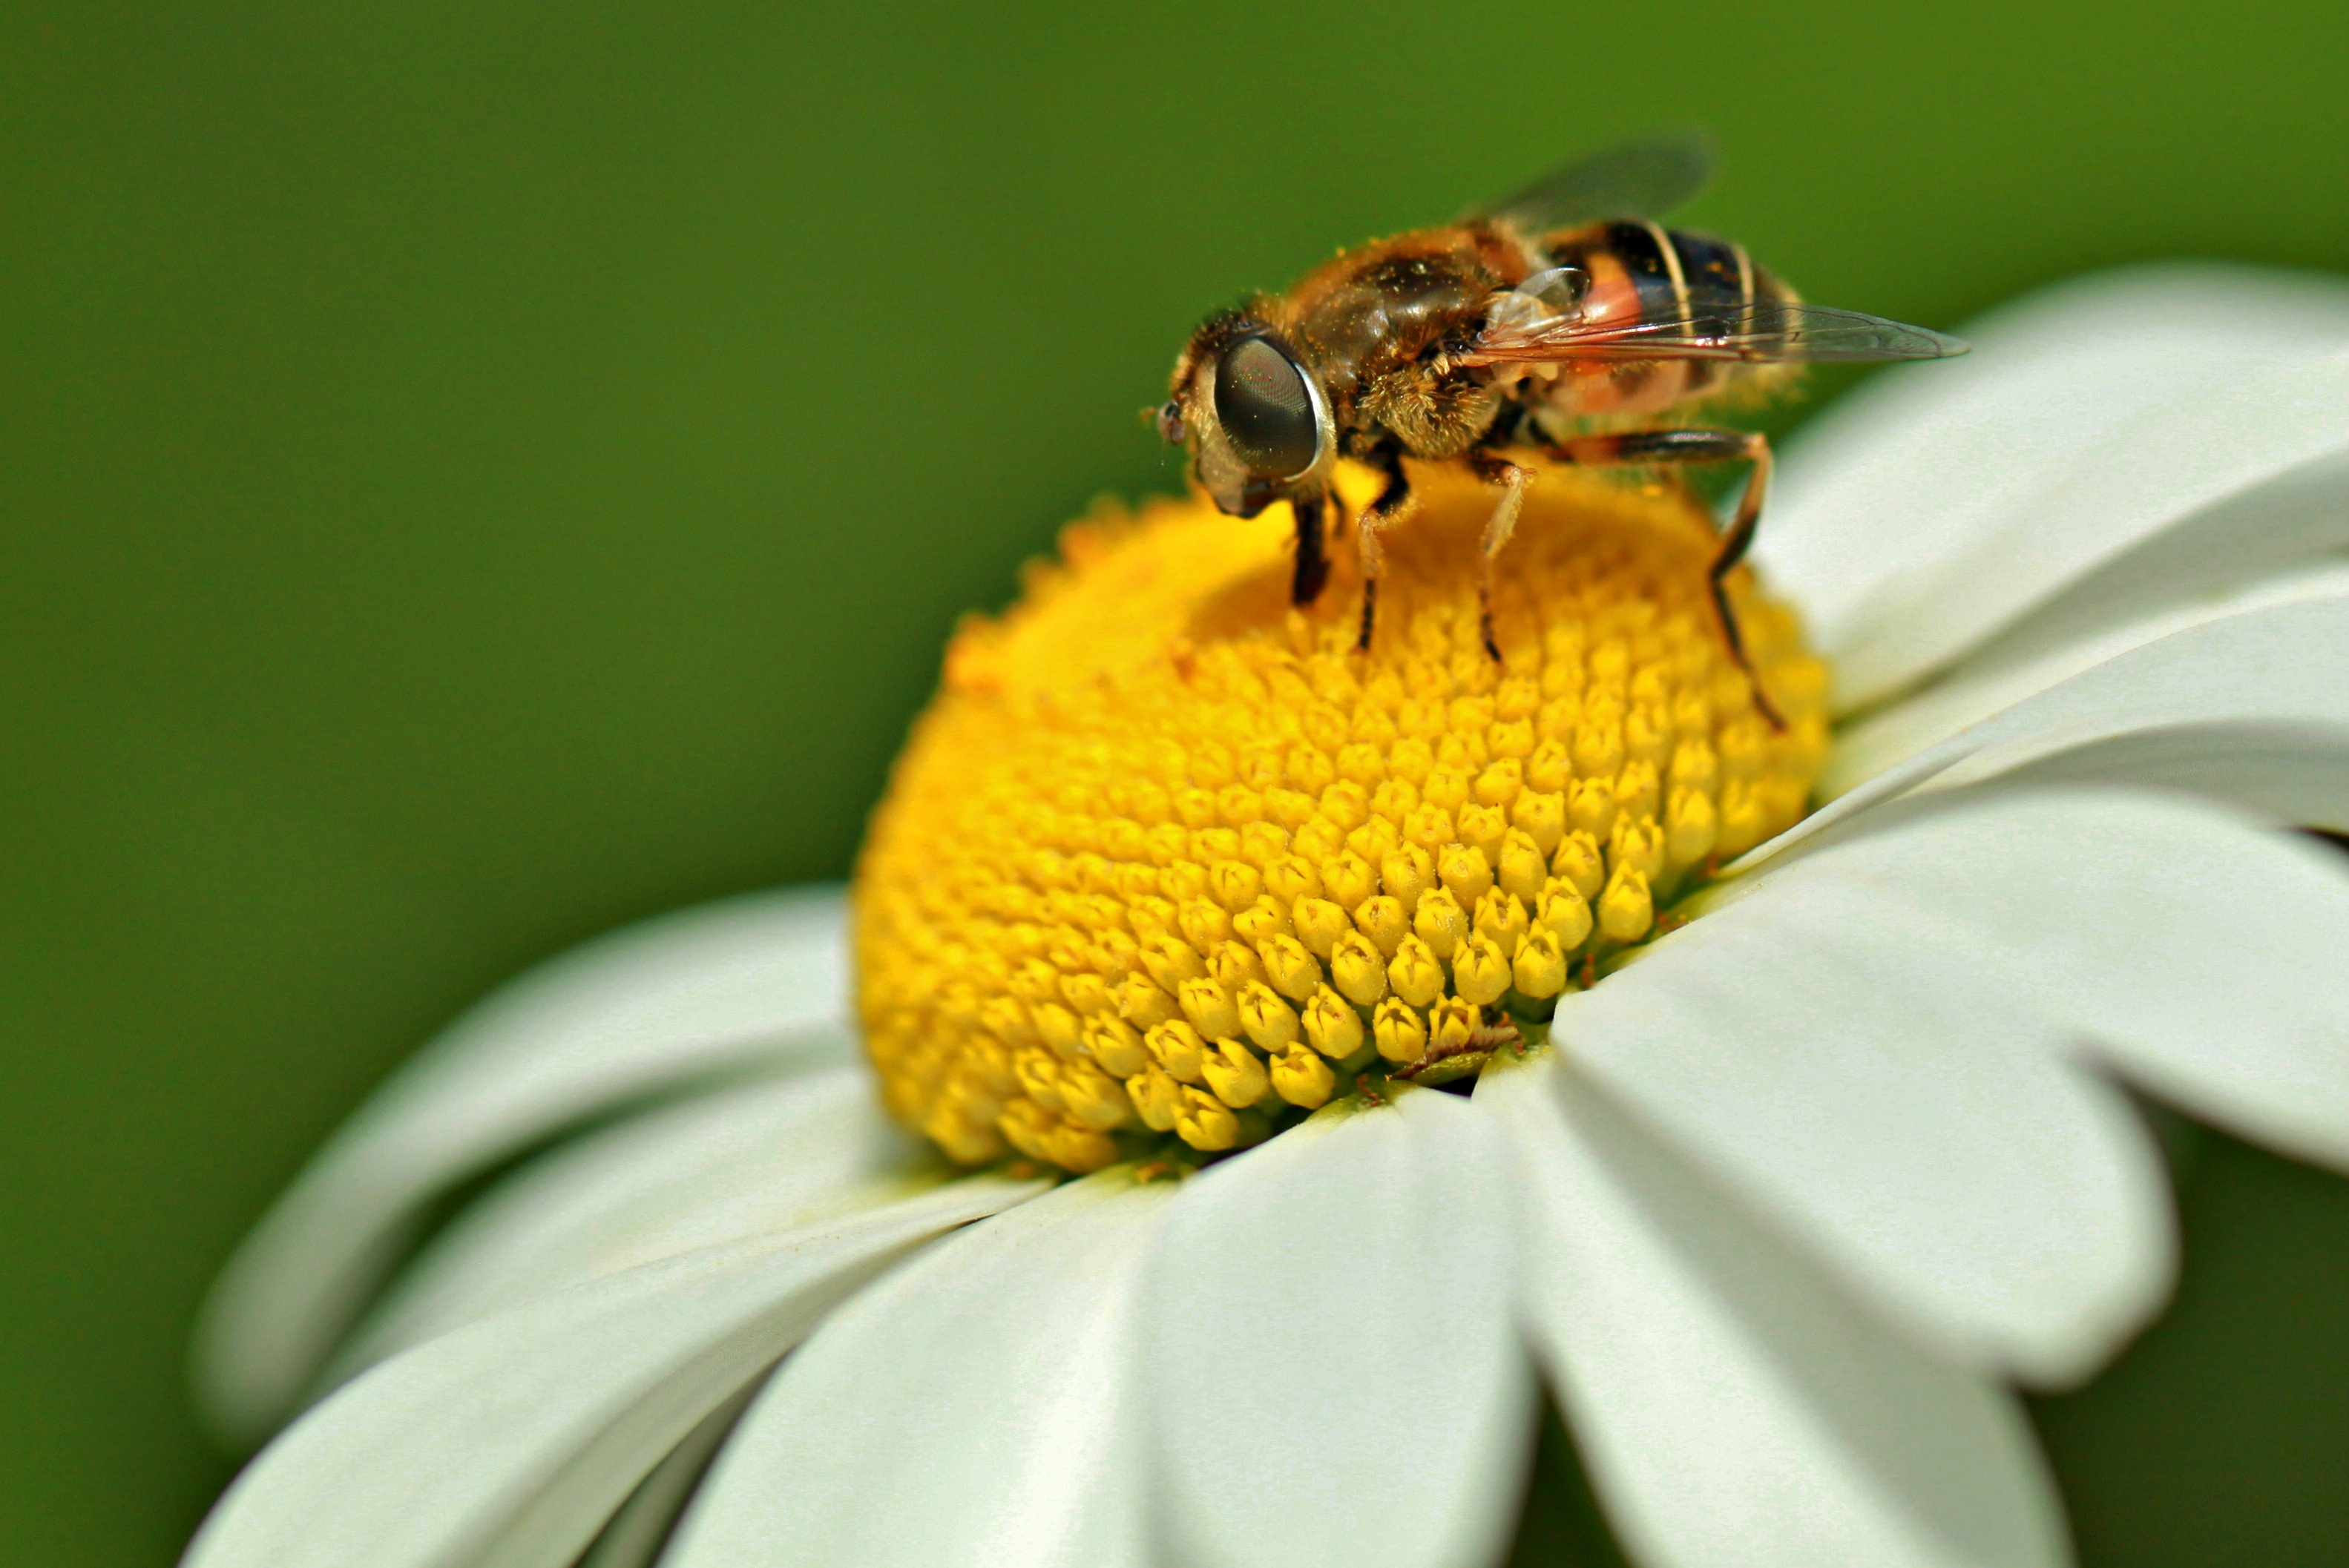
nature, blossom, plant, photography, flower, petal, bloom, animal, pollen, insect, botany, yellow, flora, fauna, invertebrate, close up, hoverfly, petals, bee, nectar, marguerite, macro photography, insect macro, flowering plant, honey bee, meadow margerite, daisy family, schwebbiene, land plant, membrane winged insect